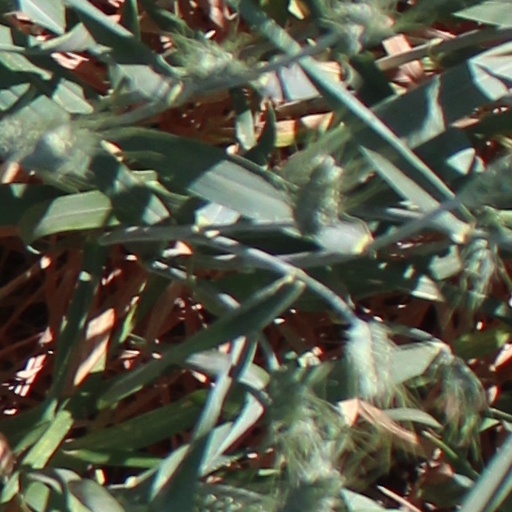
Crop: wheat